Christian Wilkins (model)

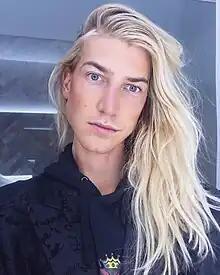
Christian Wilkins, 2014

Christian Wilkins (born 25 April 1995) is an Australian model and actor, best known for his clothing style which challenges gender stereotypes and norms.